Calle Rosén

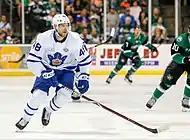
Rosén with the Toronto Marlies during the 2018 Calder Cup Final.

In late April 2017, rumours began to circulate that Rosén was being pursued by various National Hockey League teams as a free agent, headlined by two strong pushes from the Toronto Maple Leafs and Chicago Blackhawks. Soon thereafter, on 16 May, it was announced Rosén signed a two-year, entry-level contract with the Maple Leafs, alongside fellow Swedish defenceman Andreas Borgman.